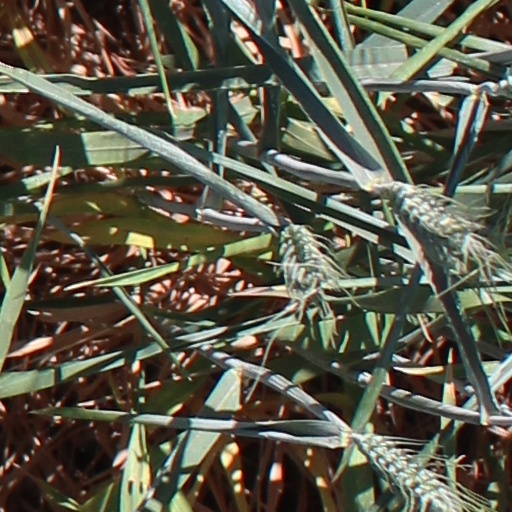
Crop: wheat